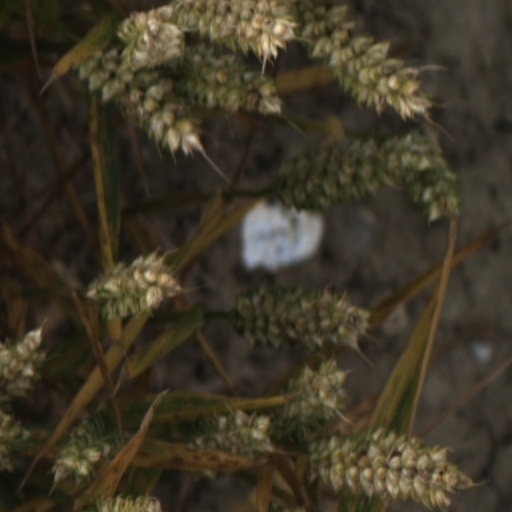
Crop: wheat